Friedrich August von Quenstedt

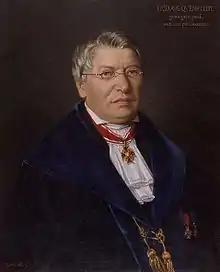
Friedrich August von Quenstedt.

Friedrich August von Quenstedt (10 July 1809 – 21 December 1889) was a German geologist and palaeontologist.